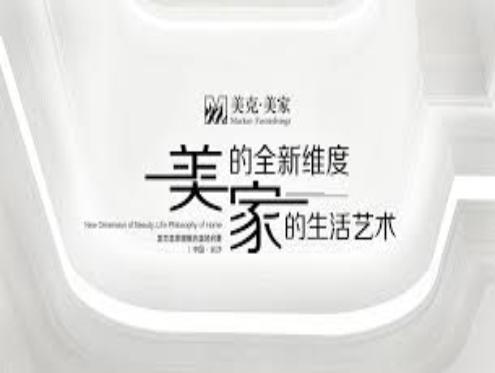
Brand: markor furnishings
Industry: Necessities